Havana Plan Piloto

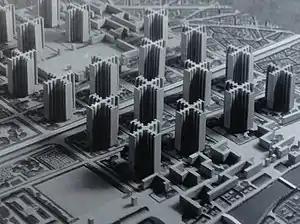
Plan Voisin was a planned redevelopment of central Paris designed by French-Swiss architect Le Corbusier in 1925 and sponsored by his friend, the avant-garde aircraft and automobile builder Gabriel Voisin, whose cutting-edge design ethic Le Corbusier admired. The project is one of Le Corbusier's most well known. The model of the Plan Voisin for the reconstruction of Paris displayed at the Pavillon de l'Esprit Nouveau (1925).

The Hotel Deauville is a historic hotel in the Centro Habana municipios of Havana, Cuba, located at #1 Calle Galiano, La Habana, on a corner with the Malecón promenade, and overlooking the Bay of Havana. The hotel was constructed as a casino hotel in 1957 by a consortium owned by American mobster Santo Trafficante Jr.